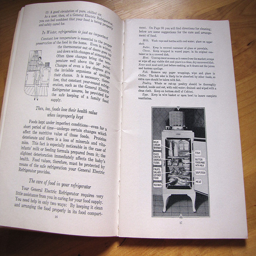
Two pages of an old icebox instruction manual
An open book with pages displaying text and diagrams.
The aged book gives information about old refrigerators.
An opened book lays flat on a wooden table.
a picture of instructions for assembly in an owners manual